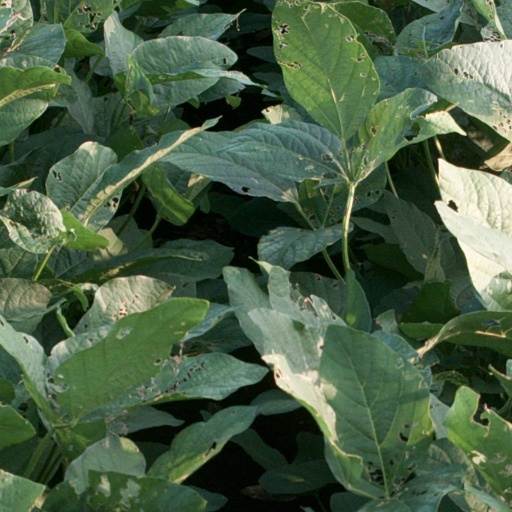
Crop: soybean